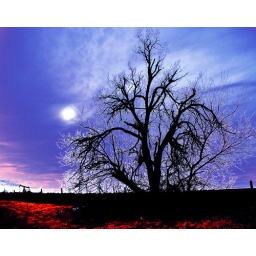
Lone tree on the prairie fence line. Colors changed in Photoshop.